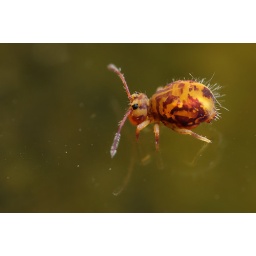
Globular springtail in the bird bath